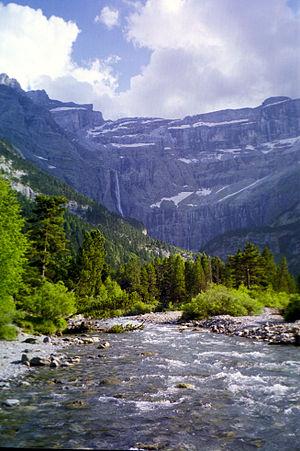
Cirque de Gavarnie, Grande Cascade et Gave de Gavarnie.
Les Pyrénées sont une chaîne montagneuse du sud-ouest de l'Europe. Elles s'étendent en longueur selon une direction est-ouest sur une distance approximative de 430 kilomètres depuis la mer Méditerranée jusqu'au golfe de Gascogne. Culminant à 3 404 mètres d'altitude au pic d'Aneto, les Pyrénées forment une barrière géographique séparant la péninsule Ibérique au sud du reste de l'Europe continentale au nord. Elles constituent une frontière naturelle entre l'Espagne et la France et abritent aussi la principauté d’Andorre.
Gavarnie est une ancienne commune française, située dans le département des Hautes-Pyrénées, en région Occitanie, devenue le 1ᵉʳ janvier 2016 une commune déléguée au sein de la commune nouvelle de Gavarnie-Gèdre.
Un Grand Site Occitanie est un lieu promu comme ayant un intérêt touristique majeur dans la région Occitanie.